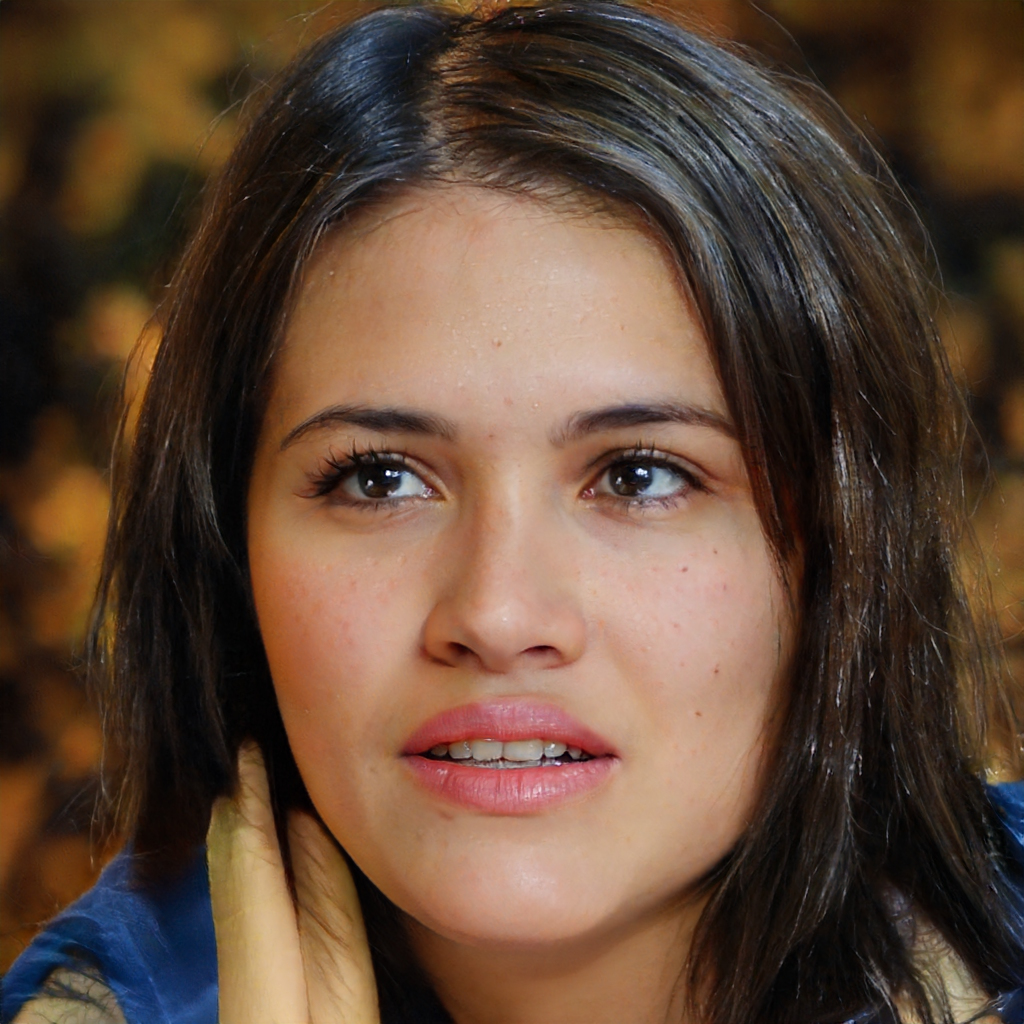
Gender: Female